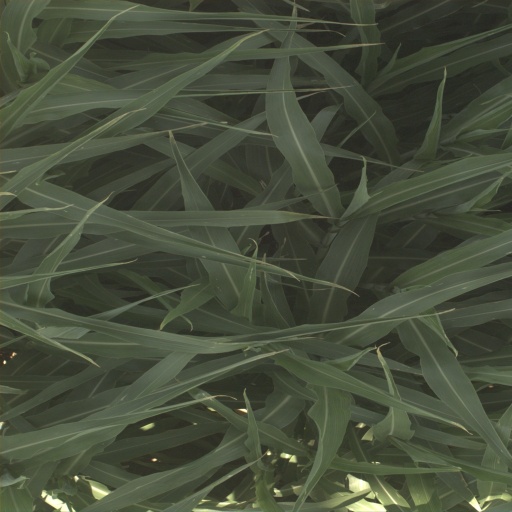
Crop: sorghum